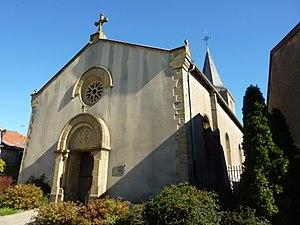
Église Saint-Auteur de Rezonville